Alexios I Komnenos

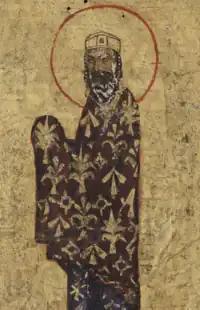
Alexios I in a 12th-century Greek manuscript, Vatican library

Nikephoros III Botaneiates was forced into a public vow that he would grant protection to the family. Straboromanos tried to give Anna his cross, but for her it was not large enough for all bystanders to witness the oath. She also demanded that the cross be personally sent by Botaneiates as a vow of his good faith. He obliged, sending a complete assurance for the family with his own cross. At the emperor's further insistence, and for their own protection, they took refuge at the convent of Petrion, where they were eventually joined by Maria of Bulgaria, mother of Irene Doukaina. Botaneiates allowed them to be treated as refugees rather than as guests. They were allowed to have family members bring in their own food and were on good terms with the guards from whom they learned the latest news. Anna was highly successful in three important aspects of the revolt: she bought time for her sons to steal imperial horses from the stables and escape the city; she distracted the emperor, giving her sons time to gather and arm their troops; and she gave a false sense of security to Botaneiates that there was no real treasonous plot against him. After bribing the Western troops guarding the city, Isaac and Alexios Komnenos entered the capital victoriously on 1 April 1081.